Rooster Teeth Podcast

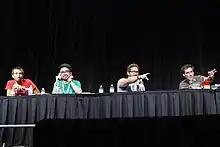
A live presentation of the podcast at RTX 2013, featuring Gavin Free, Gus Sorola, Burnie Burns, and Joel Heyman.

On December 9, 2008, after temporarily reviving a feature on their website from their previous website, 'drunkgamers.com,' Rooster Teeth released their first audio podcast, "The Drunk Tank", available for download through iTunes, Zune Marketplace, and their website. It soon became one of the most popular features of the site, at one point becoming the #1 most downloaded podcast on iTunes, as well as a featured podcast in the iTunes Store. New episodes have regularly been released every Wednesday since April 10, 2009, with occasional special episodes or multiple releases in one week. In 2009 they began uploading podcast themed "let's play" style videos on Rooster Teeth's YouTube channel. They later moved these videos to their own Let's Play channel in 2013. On June 23, 2010, the podcast changed to a .m4a "enhanced" format which allows listeners to use an interactive "link dump" to be able to view more information on the topics of the week's podcast.